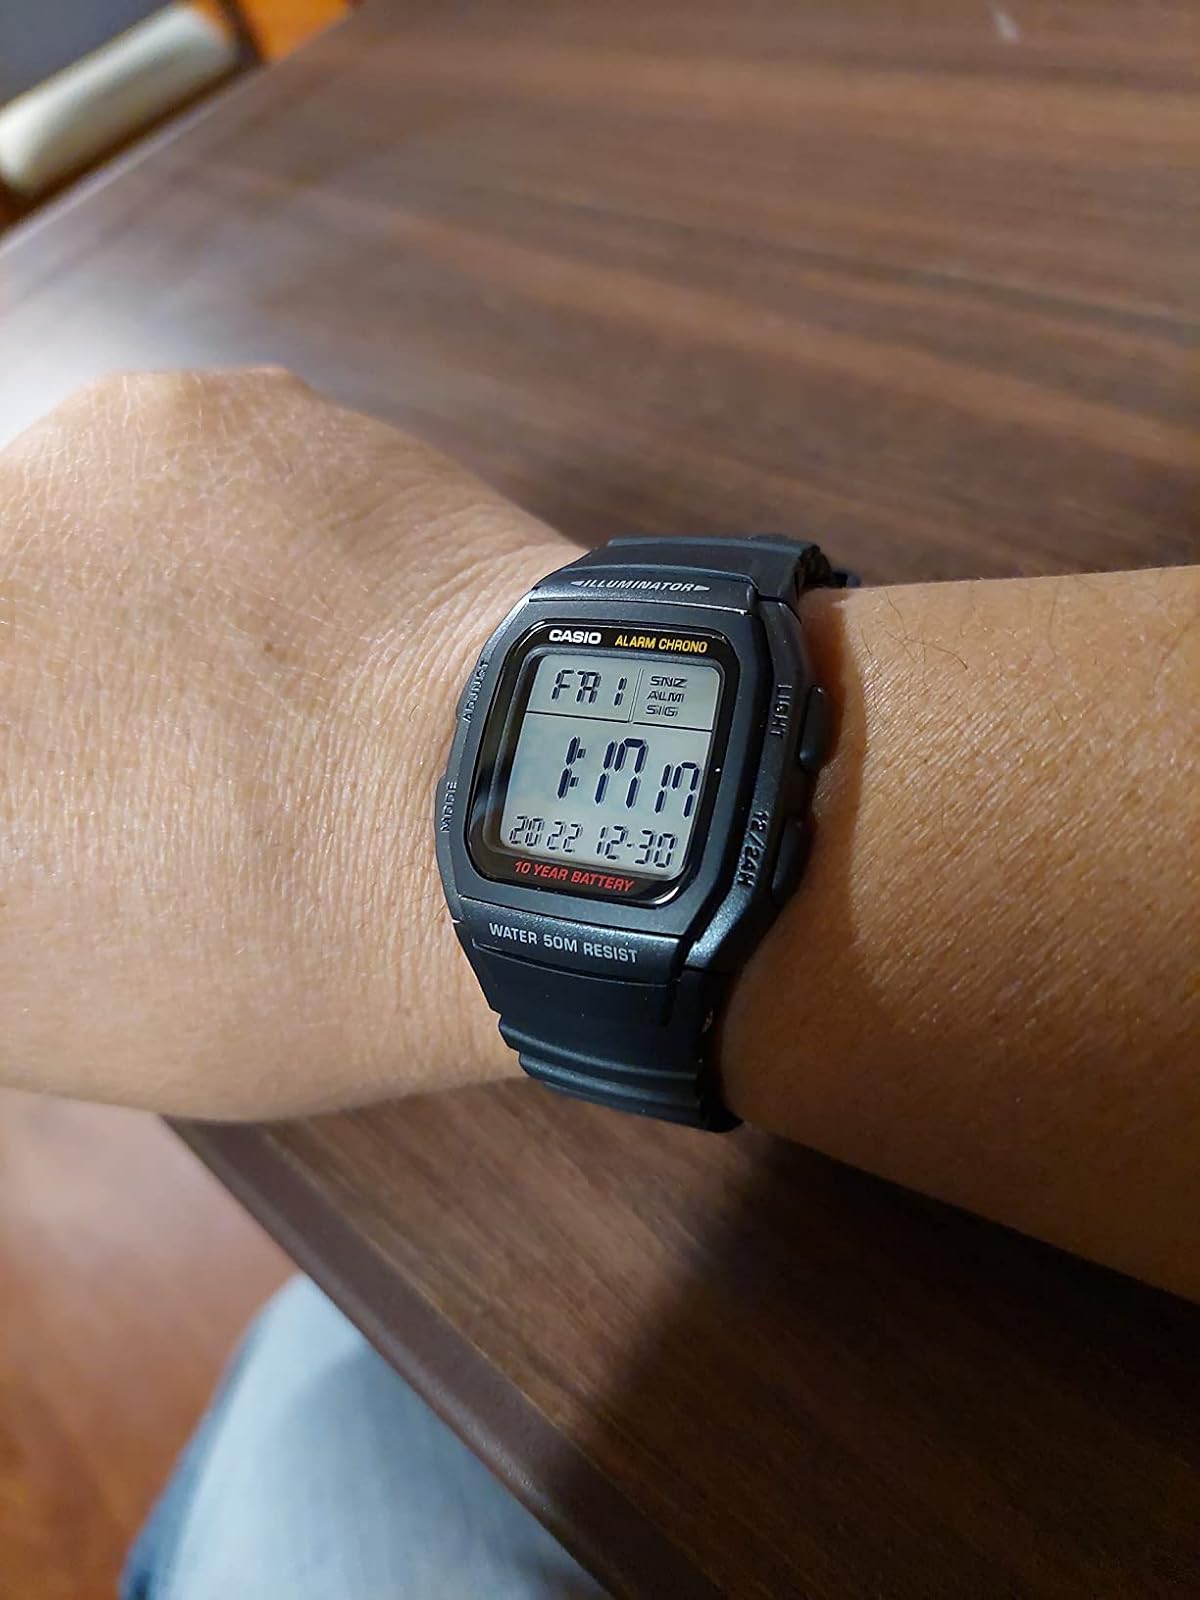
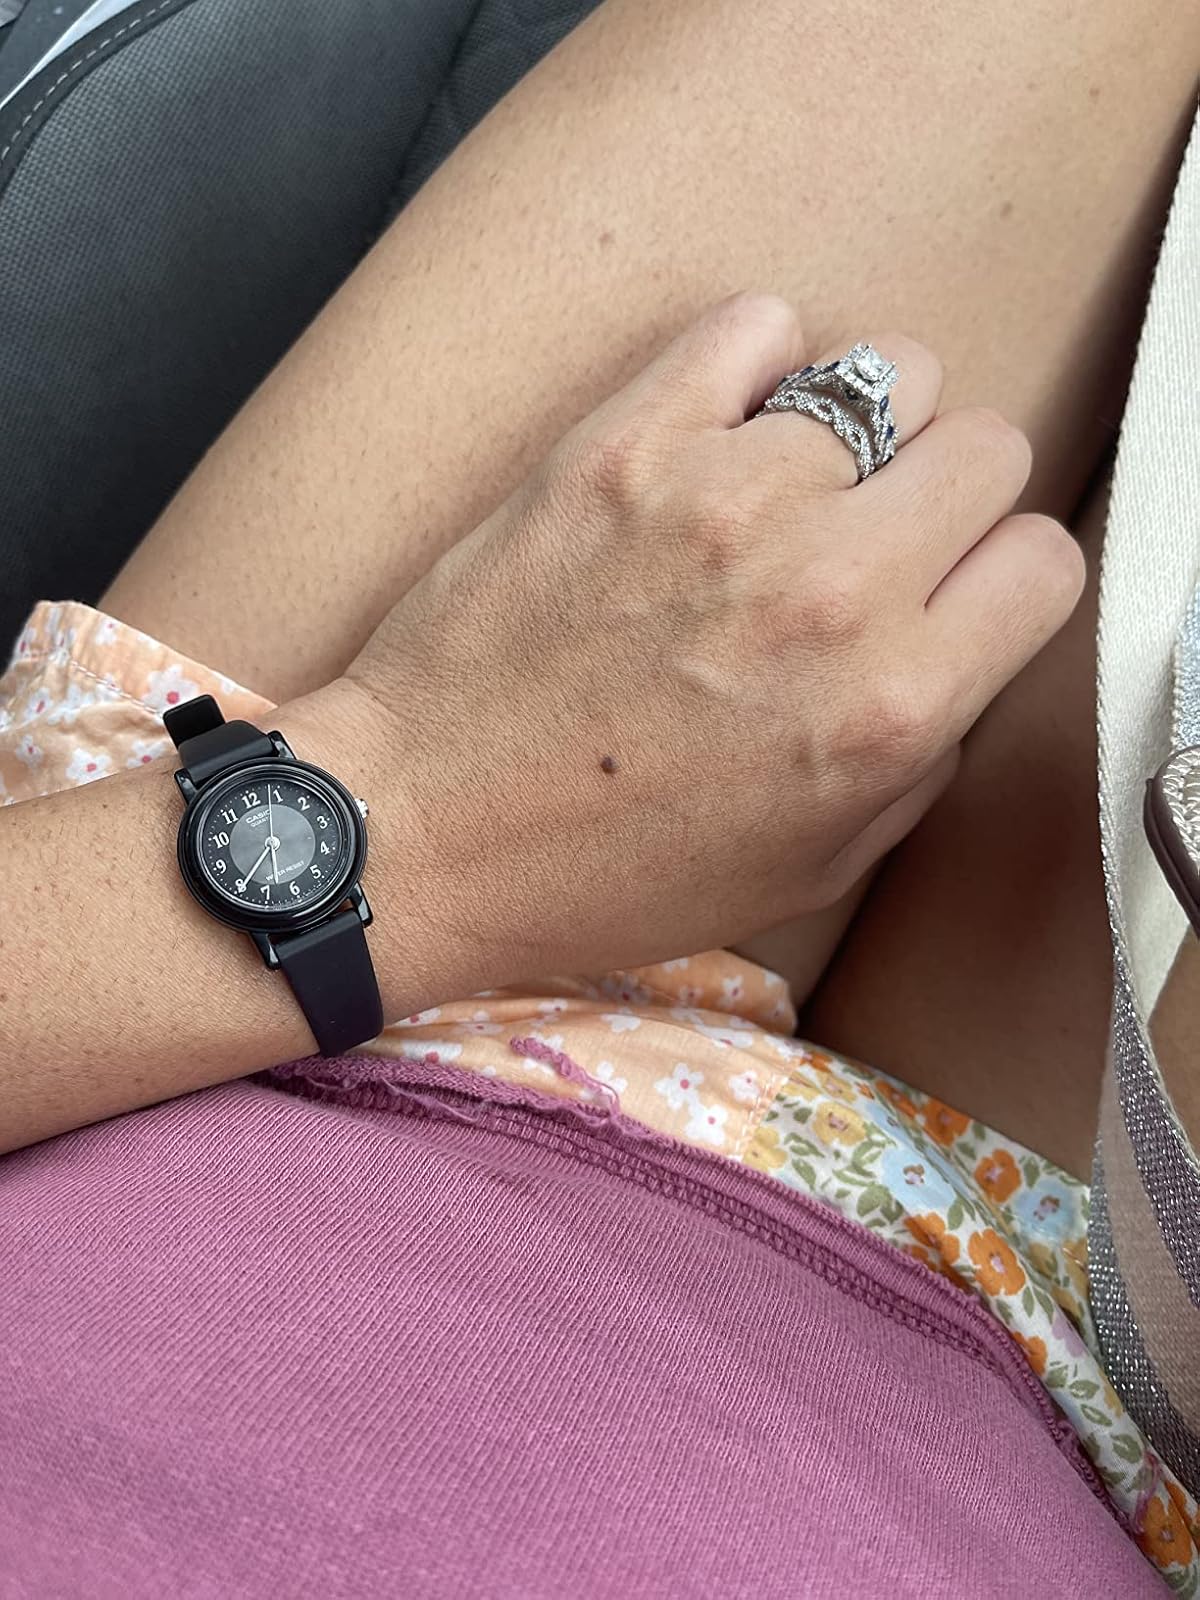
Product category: accessories_watch
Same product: no